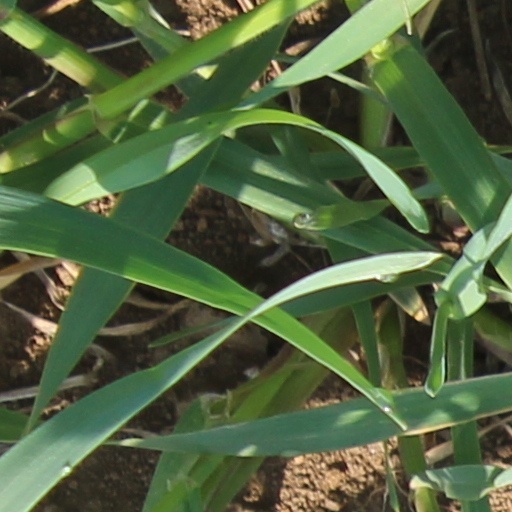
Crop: wheat